Alice Keppel

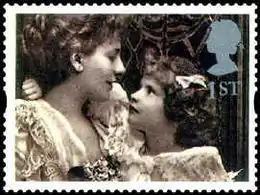
Alice Keppel with her daughter Violet in 1899, reproduced on a Royal Mail stamp issued in 1995.

Alice Frederica Edmonstone (known as "Freddie" to her family) was born on 29 April 1868 in Woolwich Dockyard, Kent, to Mary Elizabeth, née Parsons (1823–1902), and Sir William Edmonstone, 4th Baronet (1810–1888), who was serving as Superintendent at the Dockyard at the time. Besides his position as a baronet, her father was a retired admiral in the Royal Navy, and her maternal grandfather Lieut.-Col. John Whitehill Parsons (1786–1848) had been a governor of the Ionian Islands. Alice was the youngest of one brother and seven sisters, and while growing up she was closer to her brother Sir Archibald Edmonstone, 5th Baronet of Duntreath (Archie), than her sisters.